Lucius Valerius Flaccus (consul 86 BC)

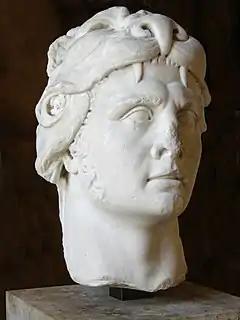
Bust of Mithridates IV

At the end of his term, Flaccus was made governor of the province of Asia as a countermeasure to Sulla's military operations and his diplomatic efforts toward Mithridates VI of Pontus, Rome's chief foreign adversary of the period. Although Sulla acted illegally and had even been declared a public enemy, Cinna apparently recognised that the threat of Mithridates required Roman co-operation.